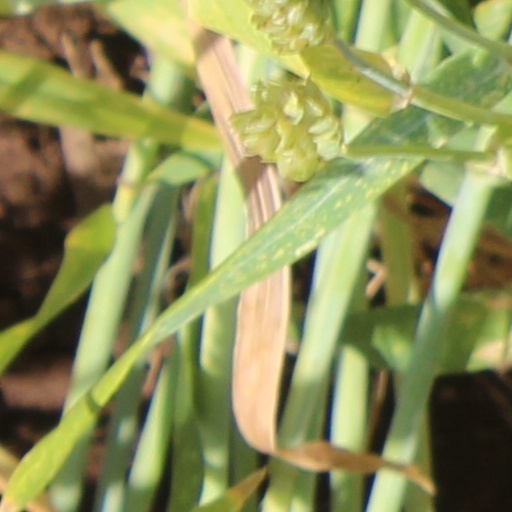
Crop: wheat